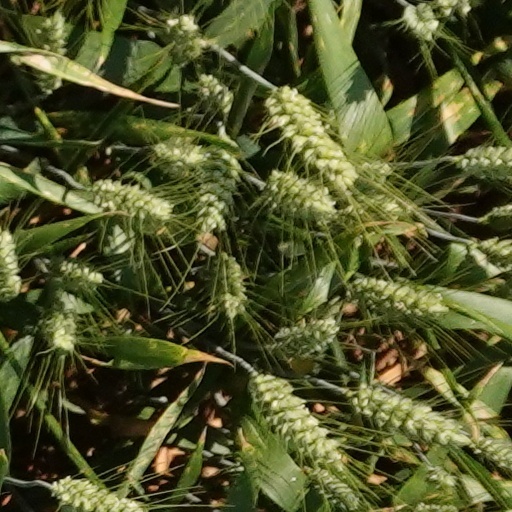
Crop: wheat